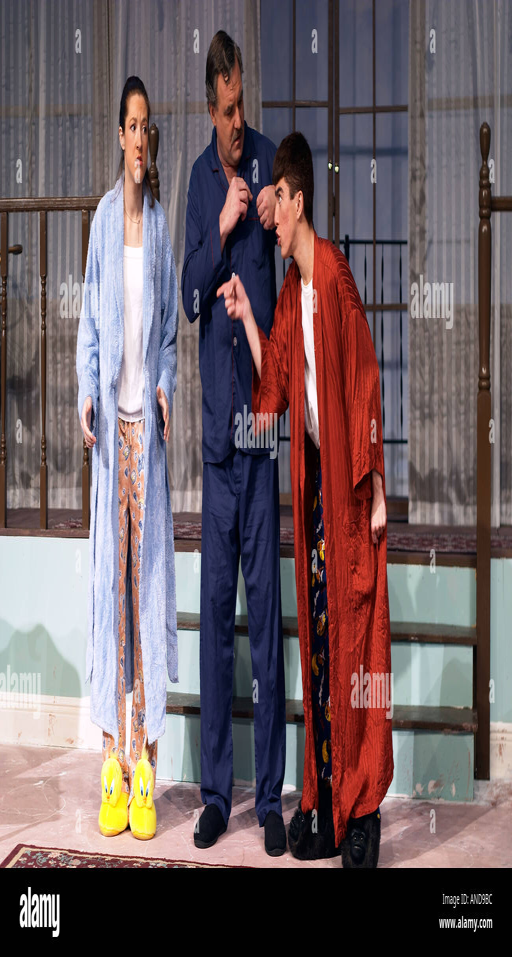
actors rehearse a scene from play a play by dramatist